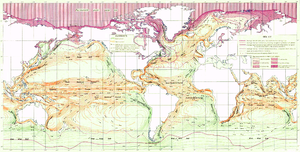
Havstrøm
Oceanernes havstrømme
En havstrøm er en strøm af vand, som strømmer mere eller mindre vedvarende i et af Jordens verdenshave.